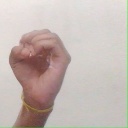
अक्षर: ऊ